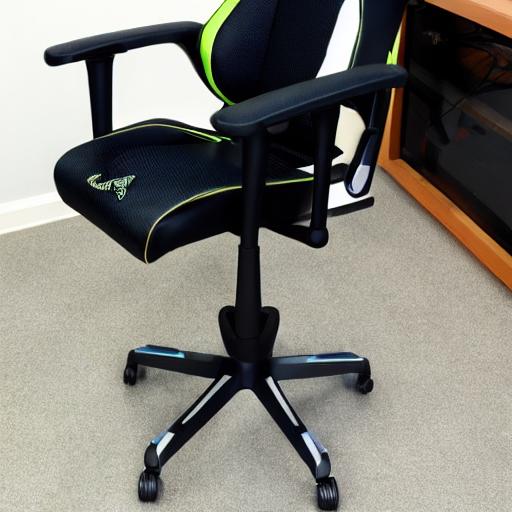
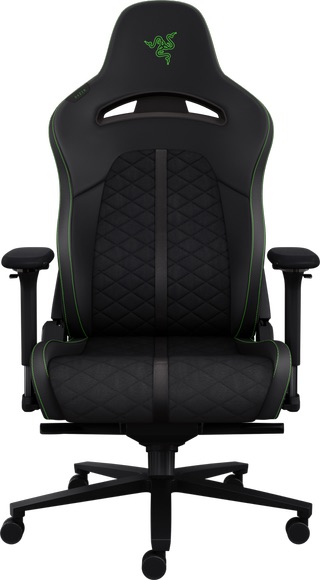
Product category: items_chair
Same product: no